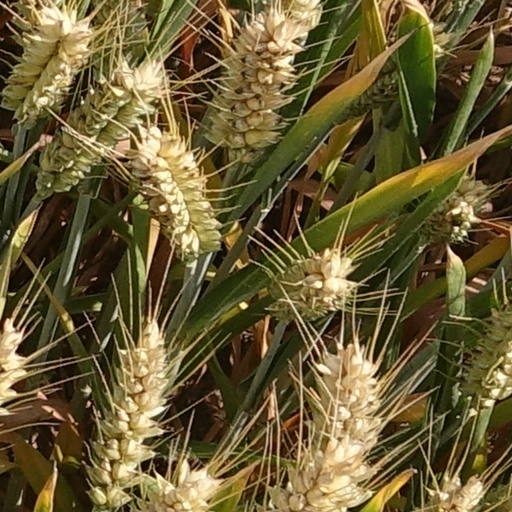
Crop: wheat